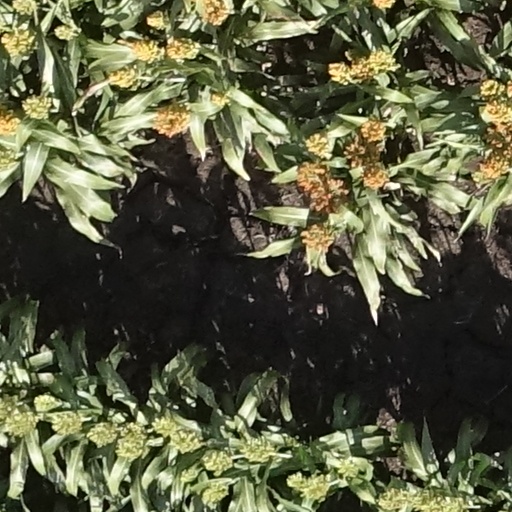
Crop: sorghum